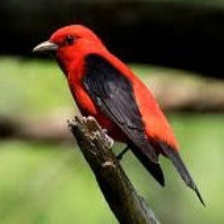
Species: SCARLET TANAGER
Scientific name: PIRANGA OLIVACEA